Thecostele

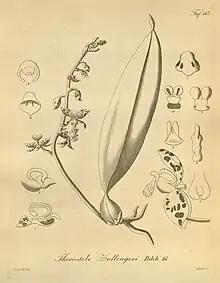
Plate 147 from H. G. Reichenbach (1874), "Thecostele zollingeri" - vol. 2

Thecostele is a monotypic genus of orchids (family Orchidaceae) and of subtribe Cymbidiinae.